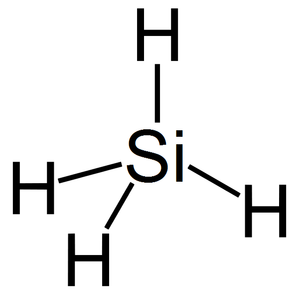
Les biochimies hypothétiques sont des suppositions sur les types de biochimies que pourrait revêtir une vie extraterrestre exotique selon des formes différant radicalement de celles connues sur Terre.